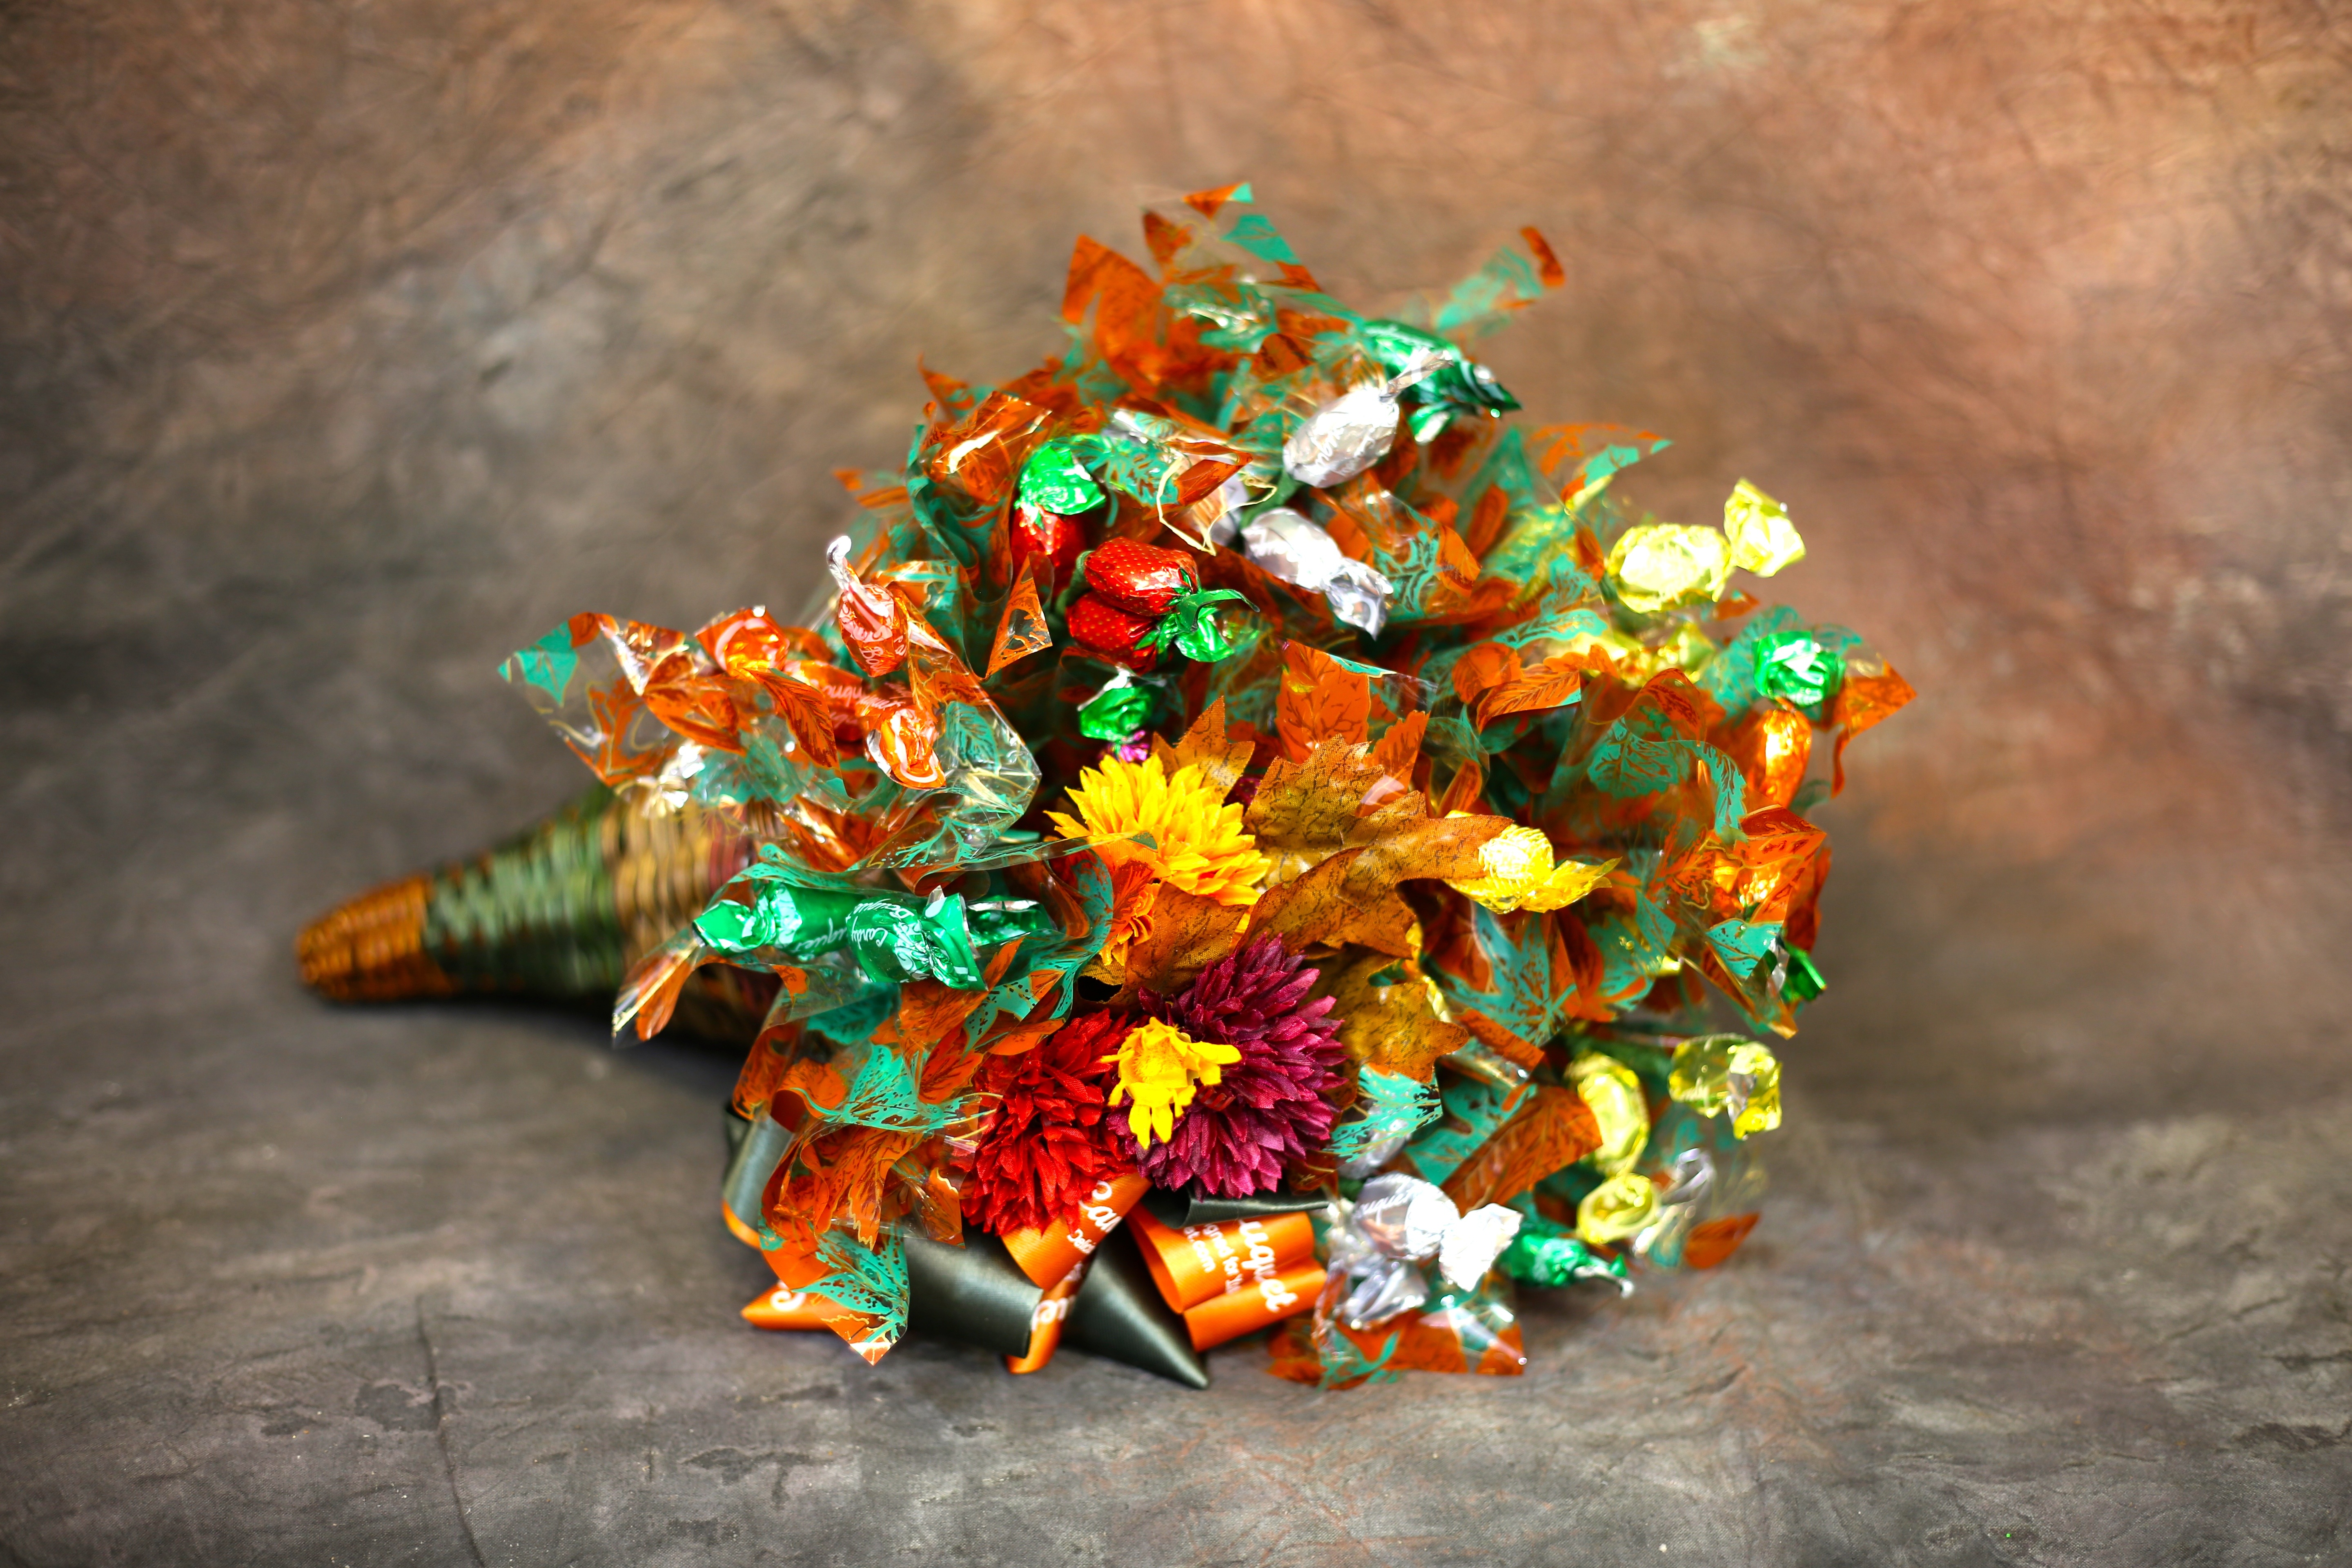
fall, flower, bouquet, decoration, orange, green, color, autumn, season, flowers, jewellery, thanksgiving, art, november, october, fashion accessory